Pen-y-clawdd

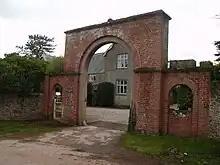
Gateway to Pen-y-clawdd House

Pen-y-clawdd House, a third of a mile south-east of the village, is described by Newman as "notable only for the plain but nobly scaled red brick arch, dated May 1861."